Alexander Lodygin

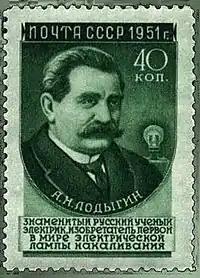
on 1951 Soviet postal stamp

1880s: After Narodniks killed Emperor Alexander II of Russia, there were repressions against their organization.